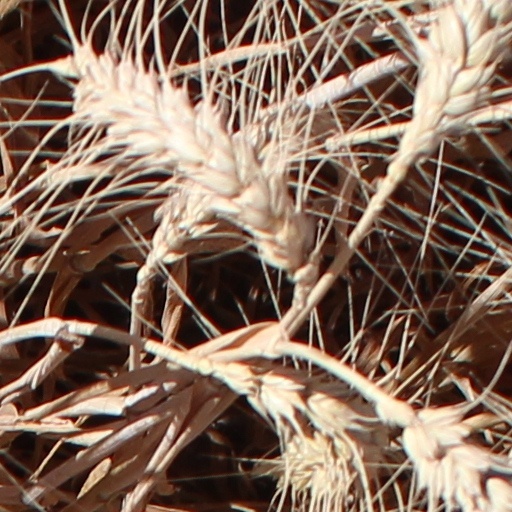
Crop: wheat